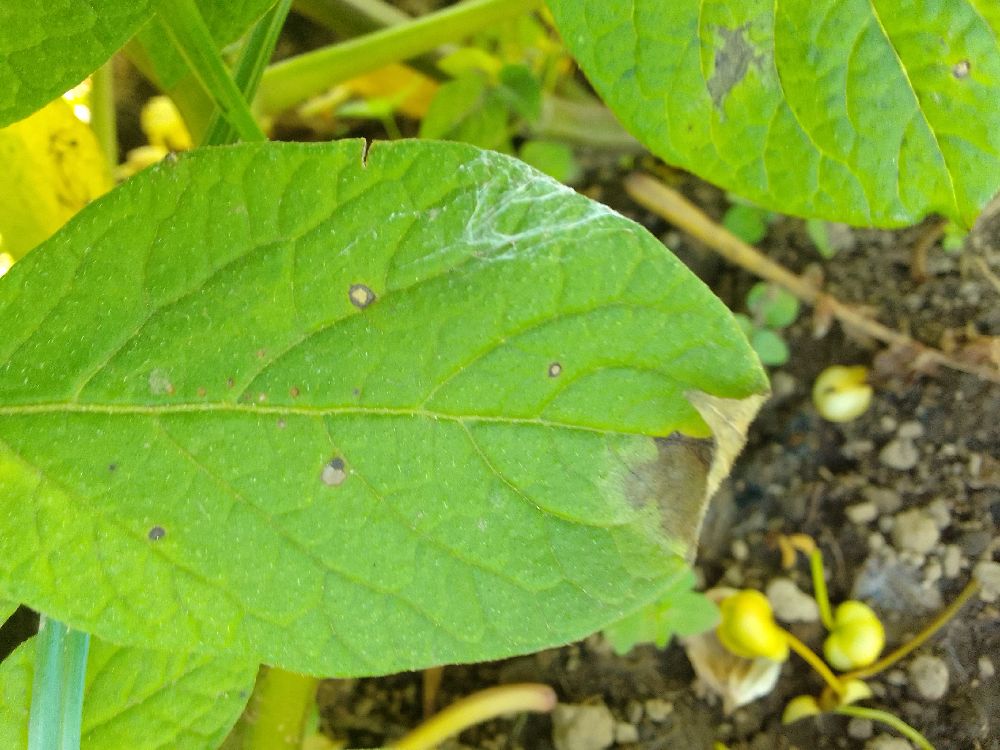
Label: Late blight